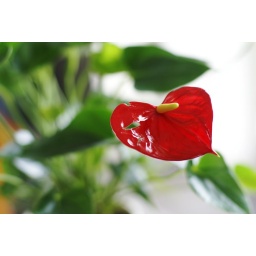
i have maybe too many pot plants in my house